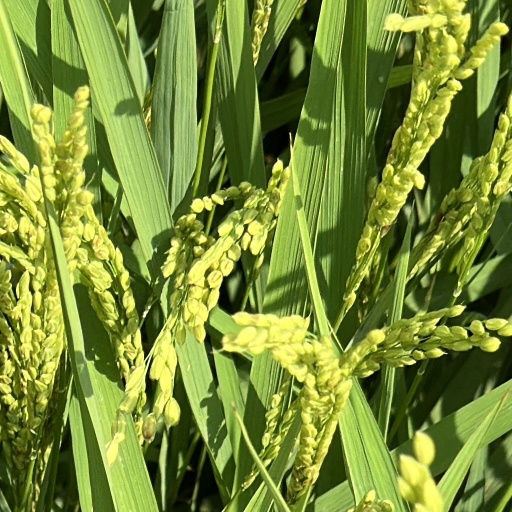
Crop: rice